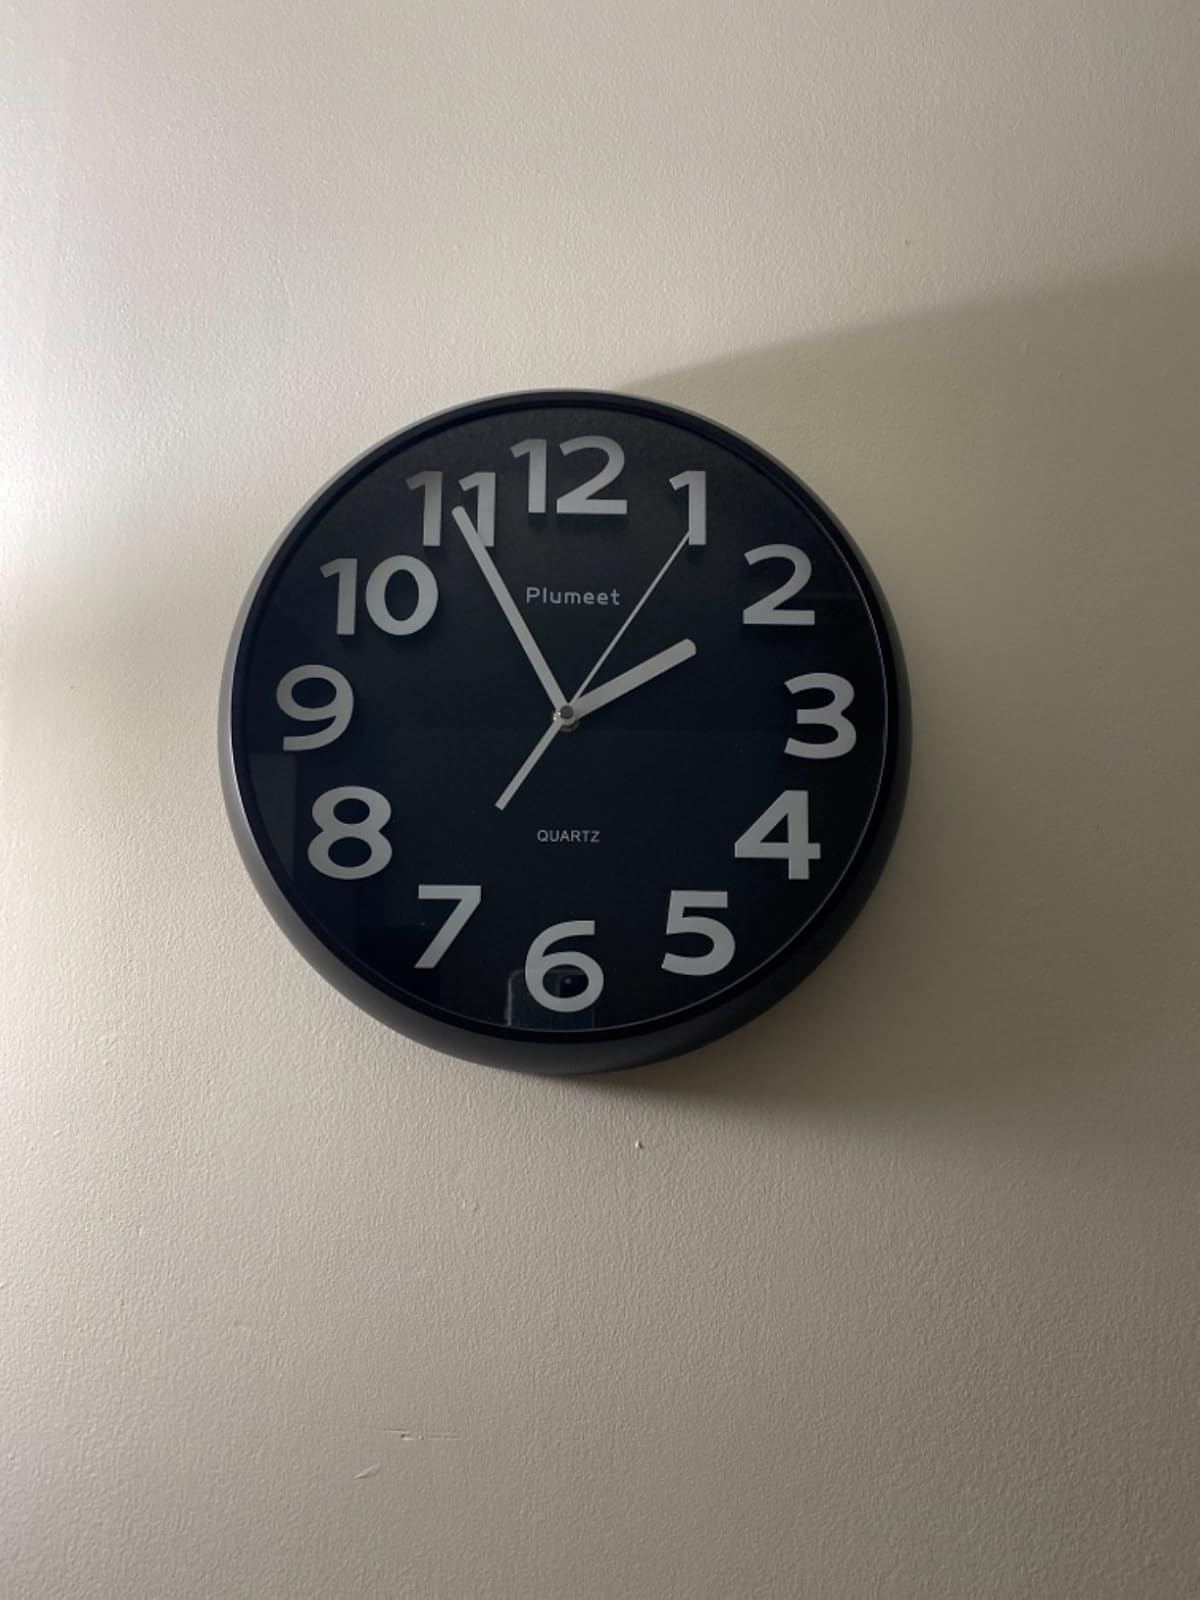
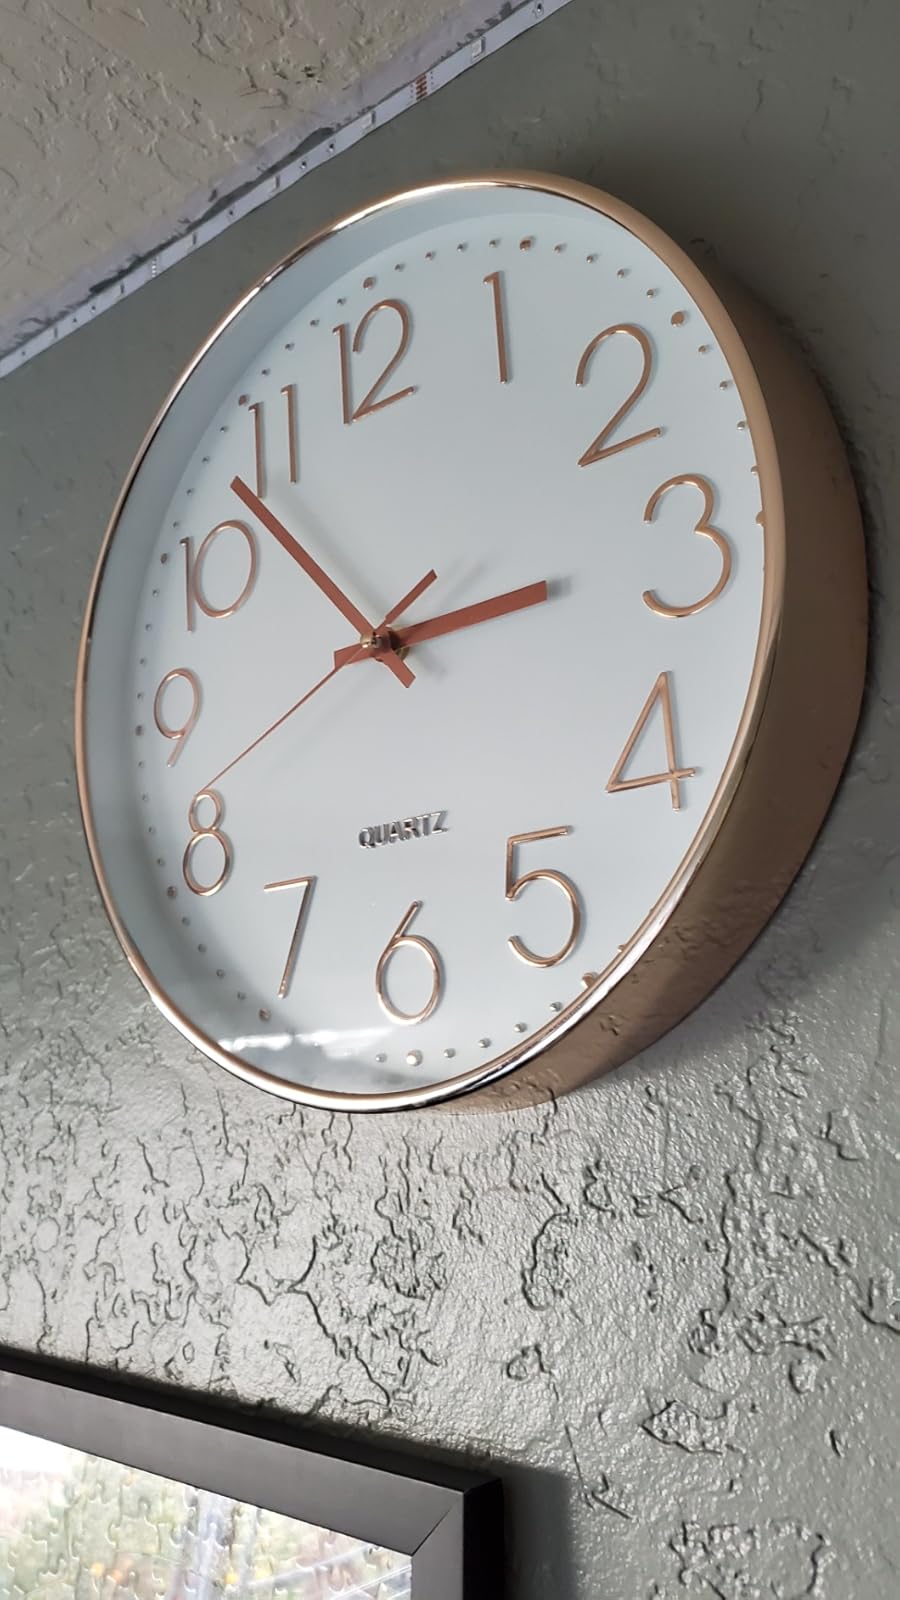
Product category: clock
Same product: no